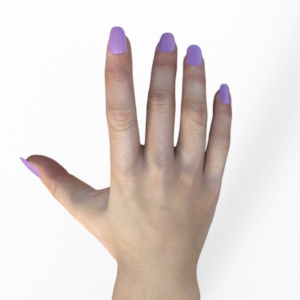
Label: paper